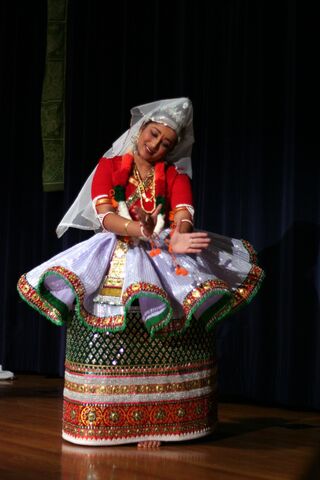
Dance form: manipuri